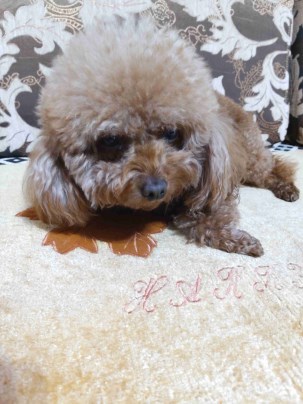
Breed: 7449-n000128-teddy